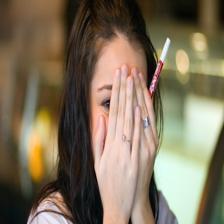
Image emotion (VAD): valence: -0.4, arousal: -0.2, dominance: -0.4
Candidate emotion words:
reassuring — valence: 0.694, arousal: -0.384, dominance: 0.382
hateful — valence: -0.858, arousal: 0.638, dominance: -0.14
fearless — valence: 0.62, arousal: 0.612, dominance: 0.52
ashamed — valence: -0.688, arousal: 0.176, dominance: -0.544
Best matching emotion: ashamed